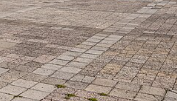
Surface type: paving stones